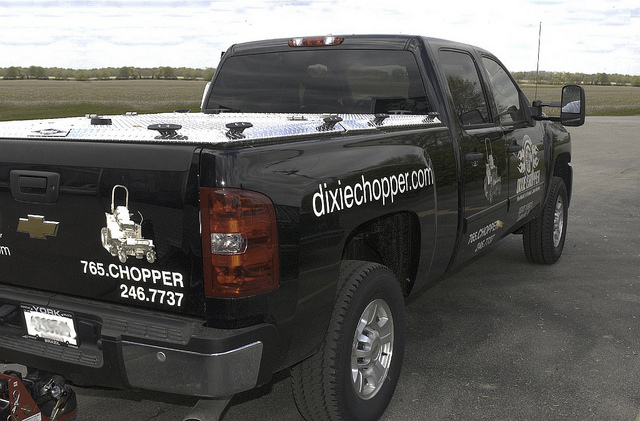
A black truck with white writing on it

A large black truck parked in a parking lot.

The large, black truck has advertising on it's side.

an image of a truck parked while its backed into the parking lot

A truck with advertisements for a lawn mower on it.